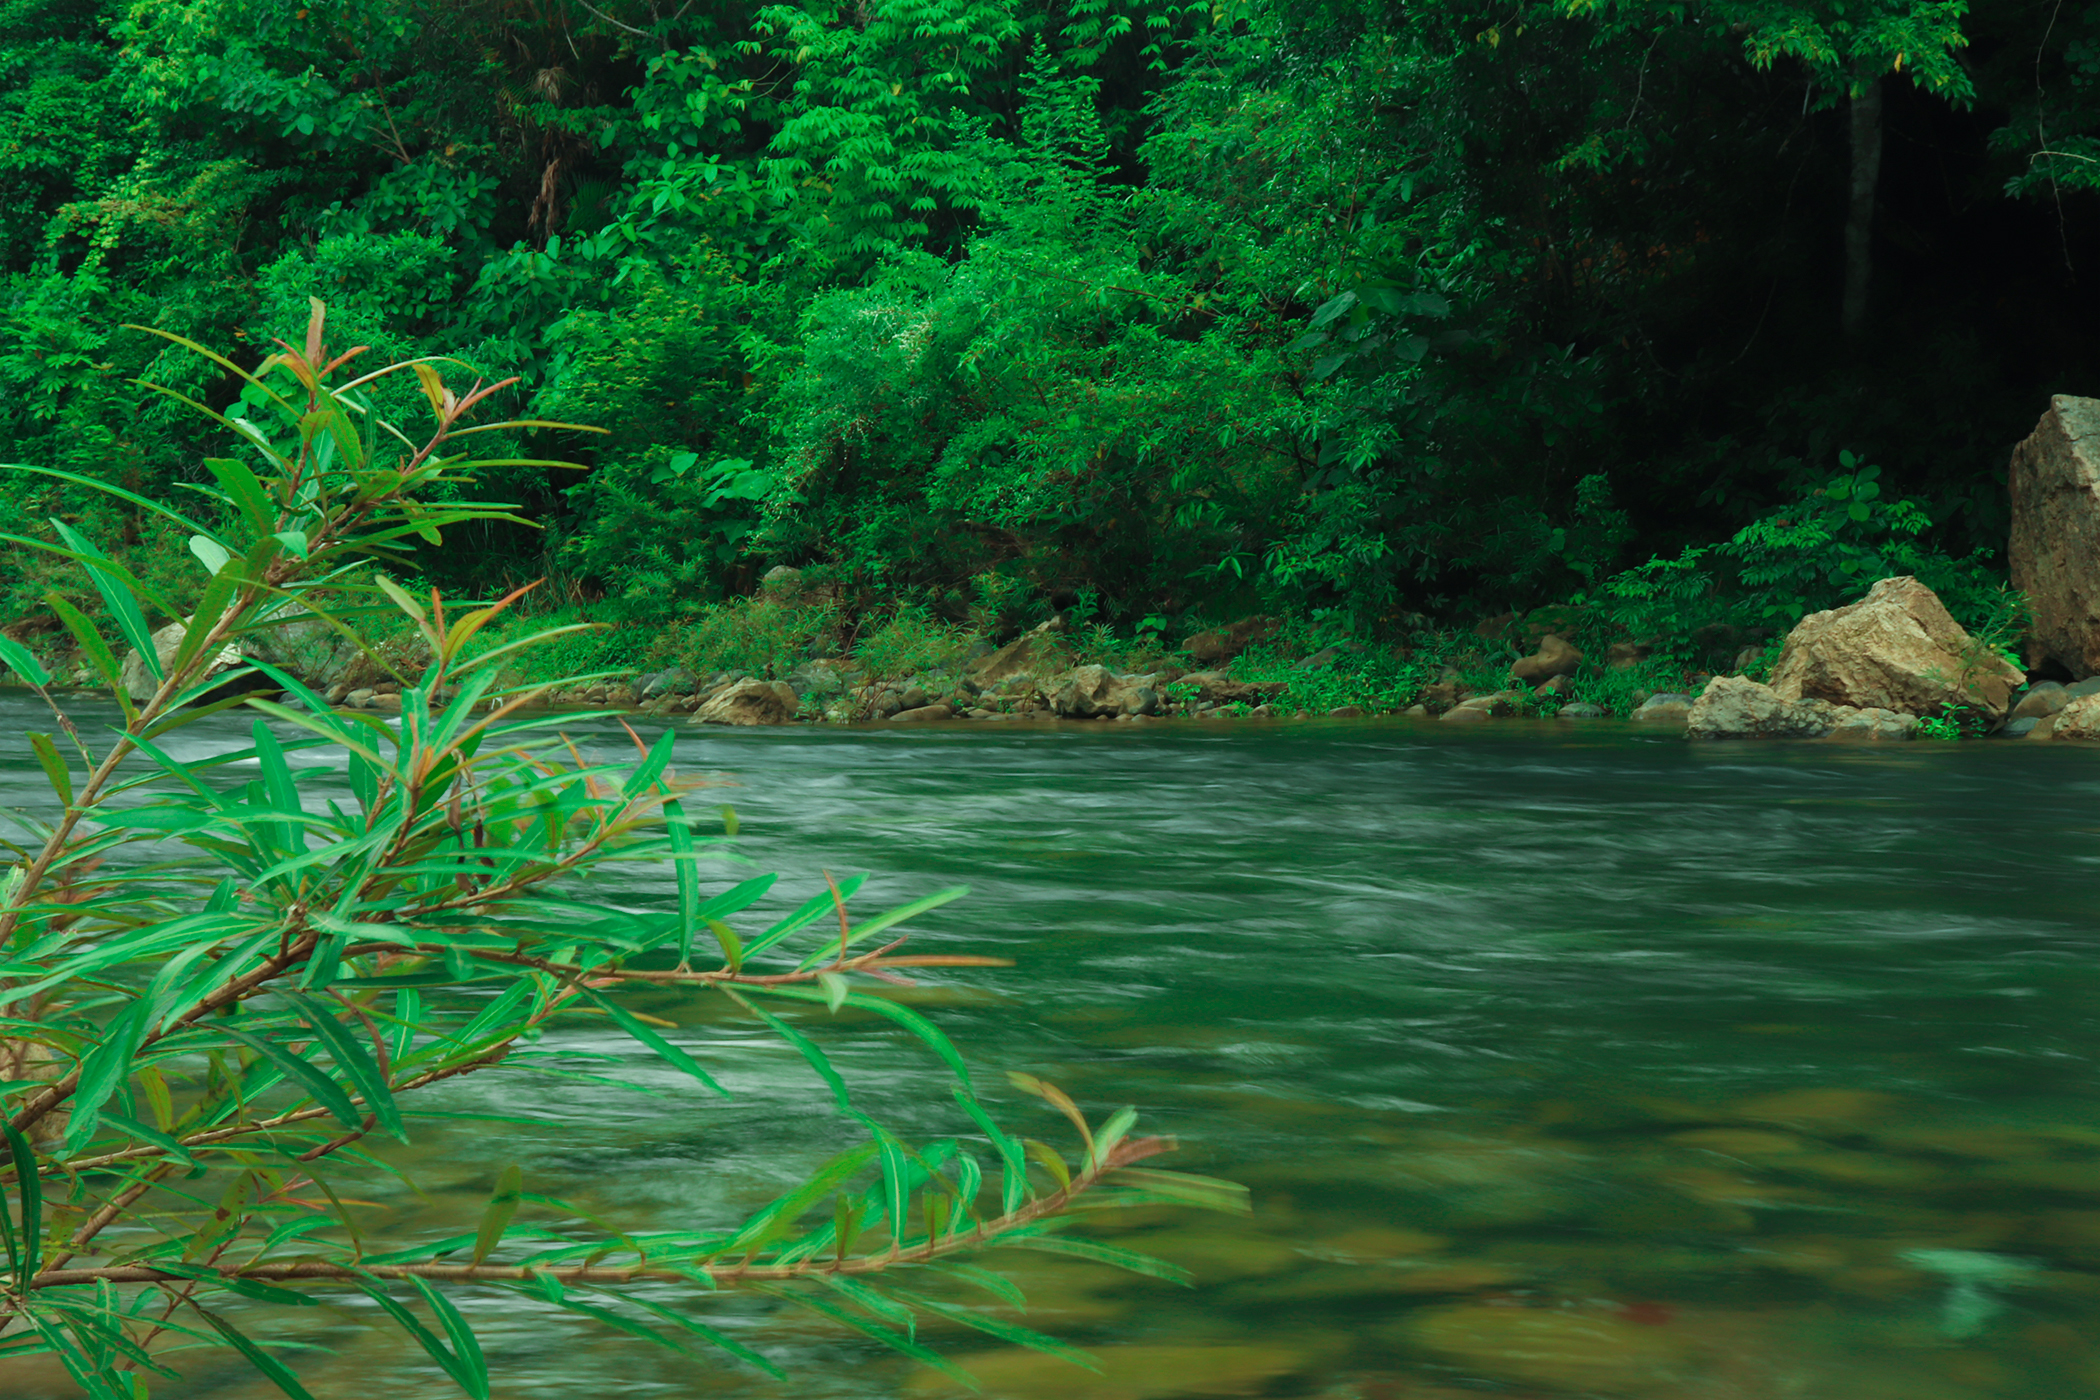
river, tree, water, stone, body of water, nature, vegetation, green, natural landscape, watercourse, jungle, water resources, nature reserve, natural environment, riparian zone, rainforest, old growth forest, tropical and subtropical coniferous forests, biome, riparian forest, creek, stream, forest, terrestrial plant, valdivian temperate rain forest, plant, bank, landscape, vascular plant, temperate broadleaf and mixed forest, tributary, mountain river, fluvial landforms of streams